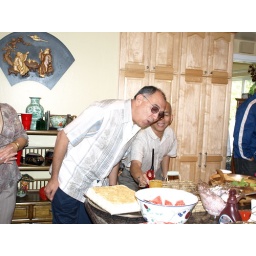
bday boy Al blows the candle (daw) held by ChitoZ